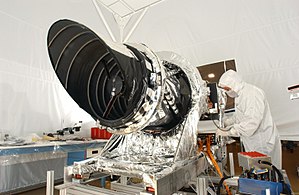
Mars Reconnaissance Orbiter / Falkeøje
HiRISE-kameraet
NASAs Mars Reconnaissance Orbiter er en rumsonde designet til at udføre udforskning af Mars fra et kredsløb om planeten. MRO blev bygget af Lockheed Martin sammen med Jet Propulsion Laboratory og havde en samlet pris på 720 millioner dollars. Den blev opsendt 12 august 2005 og nåede frem til Mars hvor den gik i kredsløb 10 marts 2006. Efter at have justeret sit kredsløb om Mars i seks måneder nåede sonden sit endelige kredsløb i november 2006 og den begyndte kort derefter den videnskabelige mission.